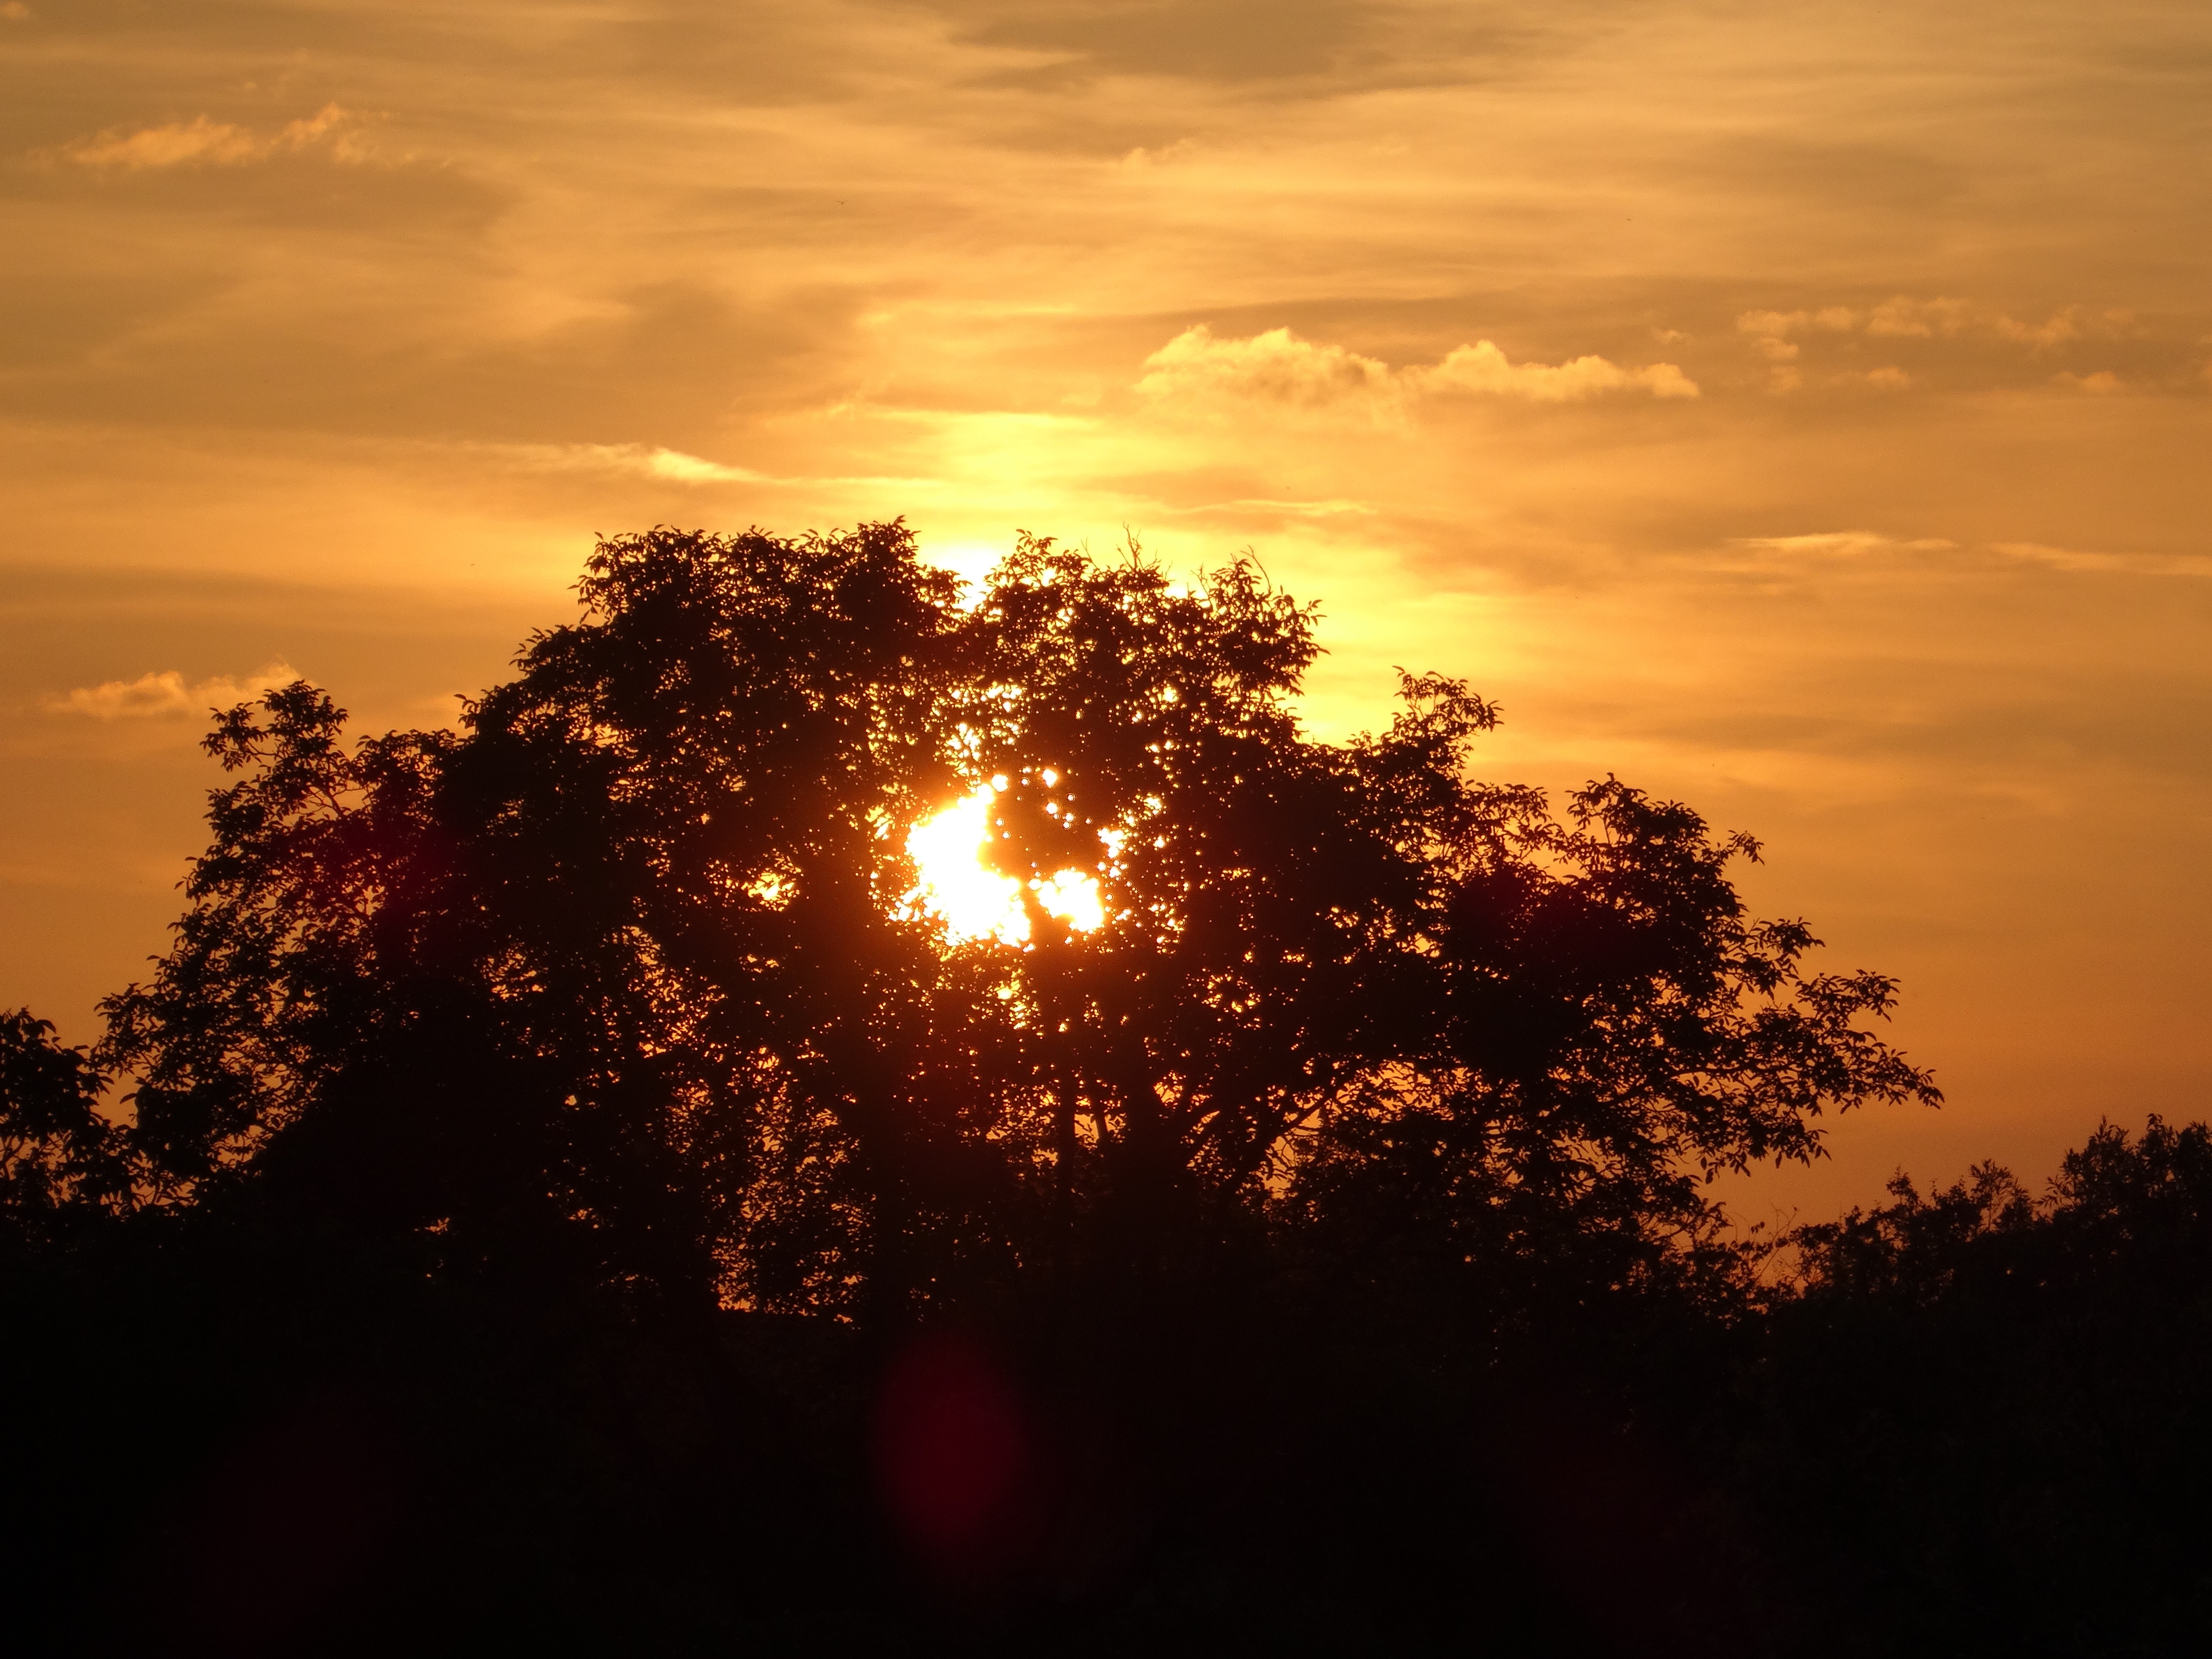
tree, nature, horizon, light, cloud, sky, sun, sunrise, sunset, sunlight, morning, dawn, atmosphere, summer, dusk, evening, afterglow, astronomical object, atmospheric phenomenon, red sky at morning